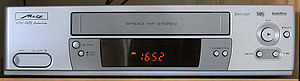
Video-kassette-optager
En VHS-VCR fremstillet af Metz.
En video-kassette-optager er en type af videooptager, som anvender flytbare videobånd-kassetter indeholdende magnetbånd til at optage lyd og videosekvenser fra en tv-udsendelse, så den kan afspilles senere. De fleste VCR'er har deres egen tv-tuner og en programmerbar timer.